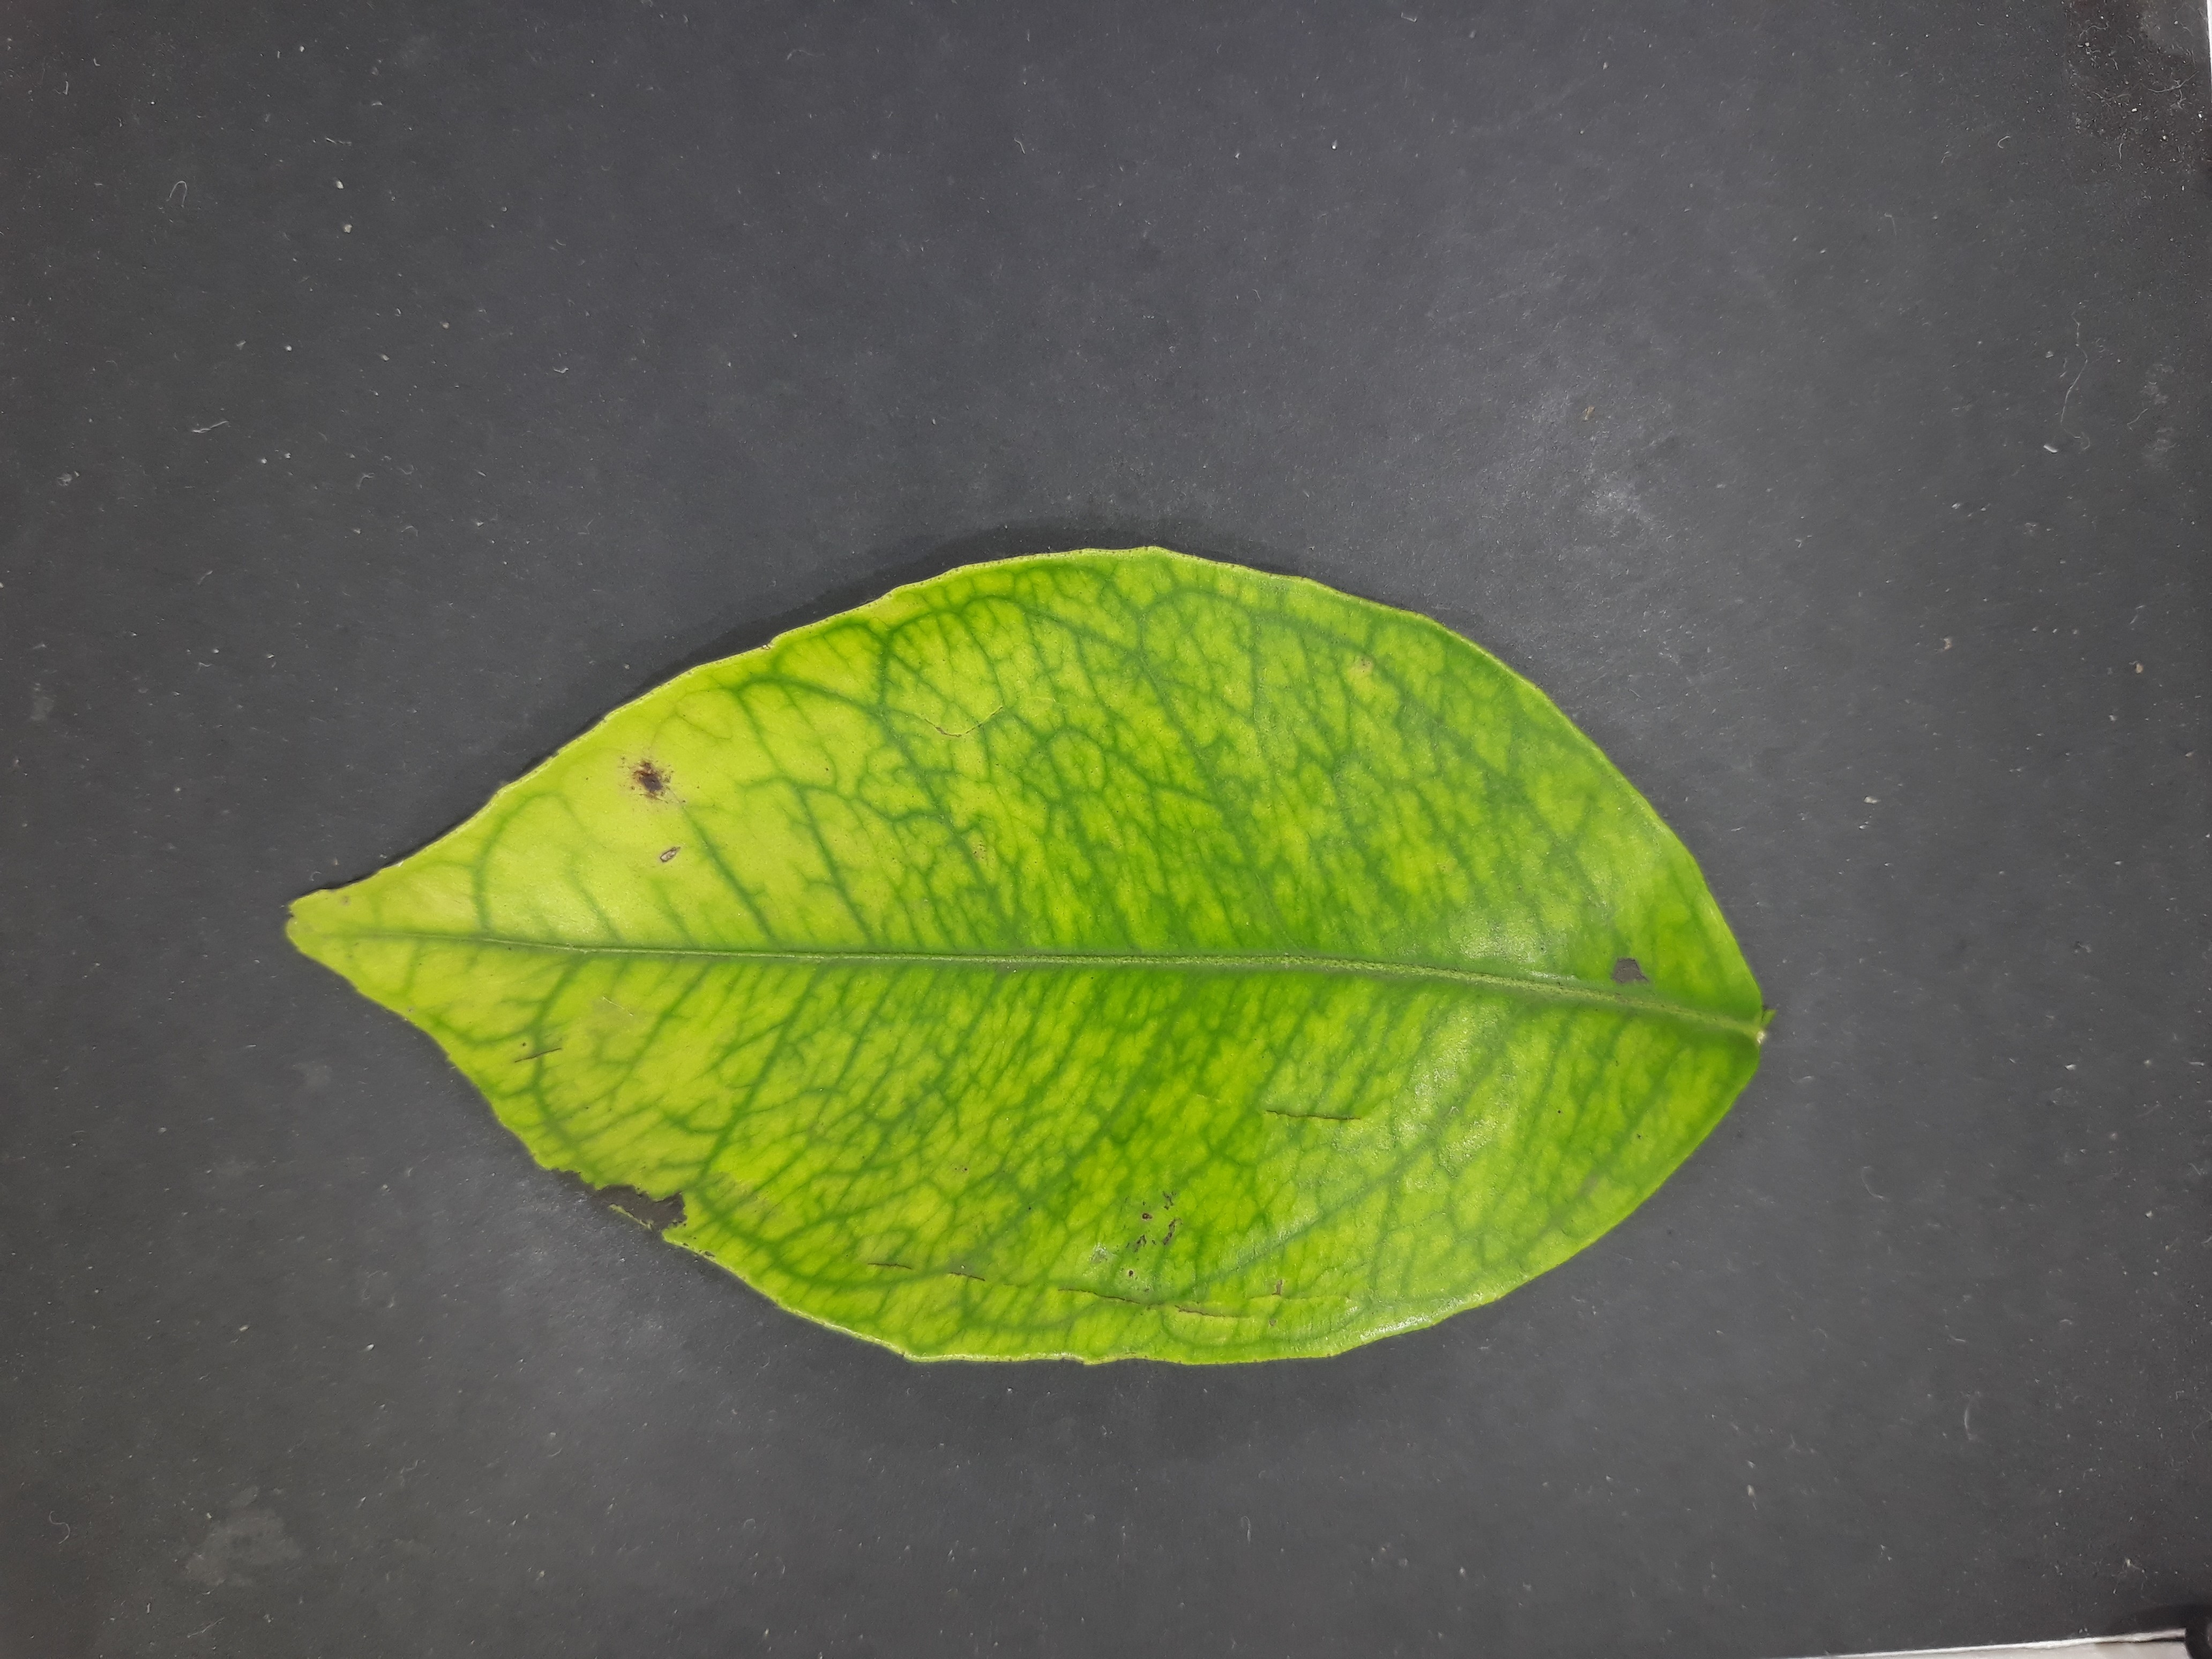
Label: Iron deficiency (Fe)